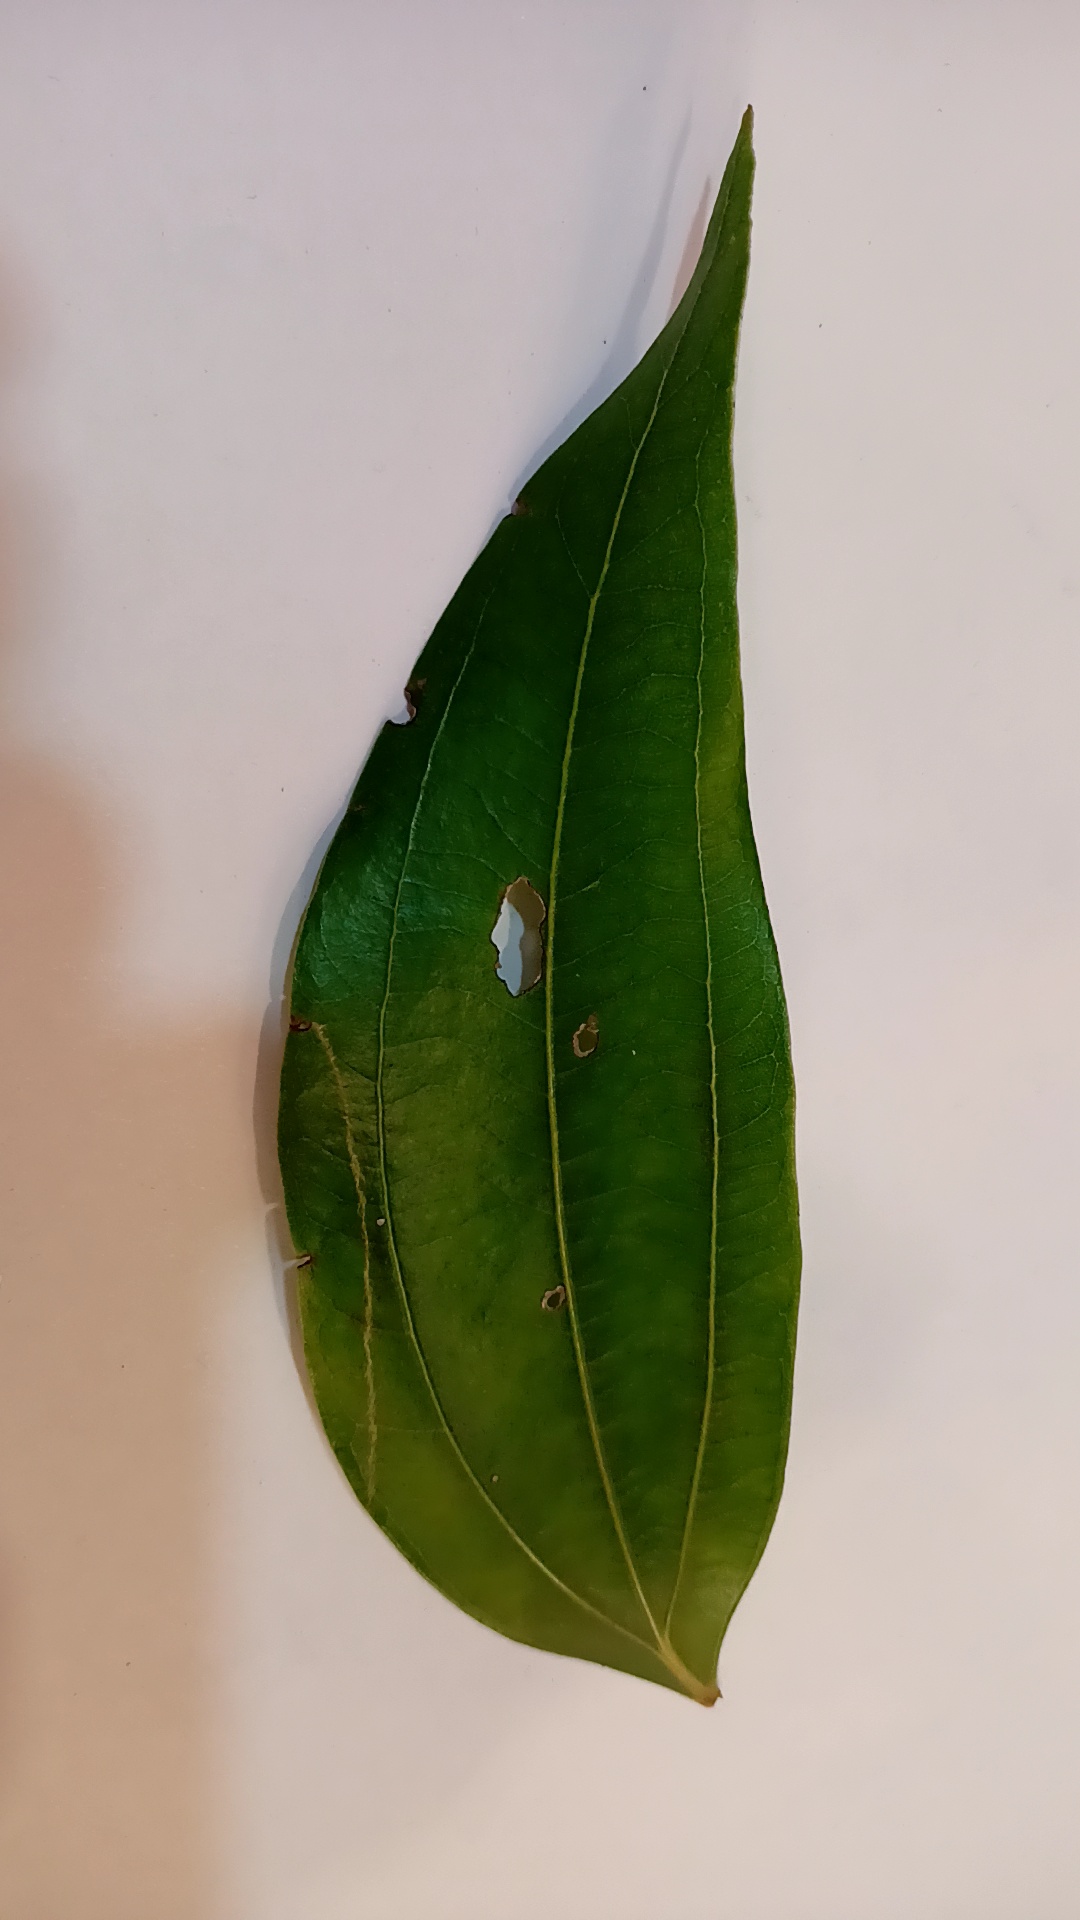
Label: Disease